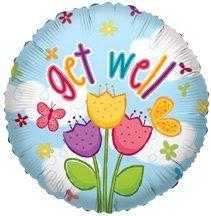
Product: Conver USA 19083-18SP Get Well 3 Tulips Packed Balloon, 18", Multicolor
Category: Toys & Games | Party Supplies | Balloons
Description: This foil balloon would be perfect for any party or celebration that you might have.
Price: $2.45
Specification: ProductDimensions:18x0.2x18inches|ItemWeight:1.6ounces|ShippingWeight:1.6ounces(Viewshippingratesandpolicies)|Manufacturer:ConverUSA|ASIN:B0087S3UQS|Itemmodelnumber:19083-18SP|DatefirstlistedonAmazon:May31,2012